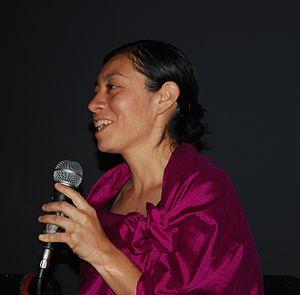
Les poupées Lupita, également connues sous le nom de poupées cartonería, sont des jouets fabriqués à partir d'un type de papier mâché très dur qui a ses origines il y a environ 200 ans dans le centre du Mexique. Elles sont créées à l'origine pour remplacer les poupées en porcelaine, beaucoup plus chères, et conservent leur popularité jusqu'à la deuxième moitié du XXᵉ siècle où elles sont concurrencées en tant que jouets par les poupées en plastique. Aujourd'hui, elles sont fabriqués uniquement par certains ateliers d'artisans de la ville de Celaya, en tant qu'objets de collection. Depuis les années 1990, des efforts sont déployés pour revitaliser les produits artisanaux d'artistes tels que María Eugenia Chellet et Carolina Esparragoza, parrainés par le gouvernement, afin de préserver les techniques traditionnelles tout en actualisant les dessins et les formes.